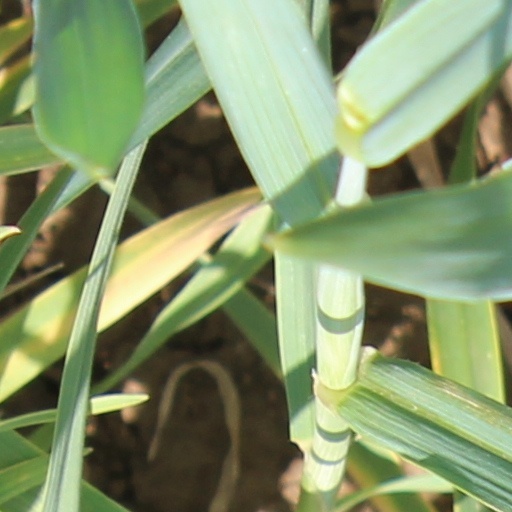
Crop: wheat